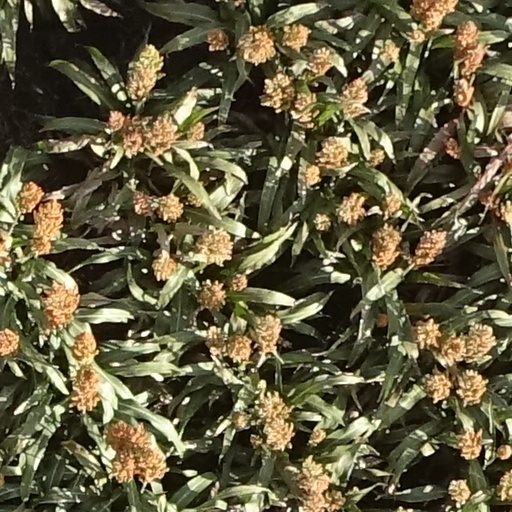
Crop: sorghum